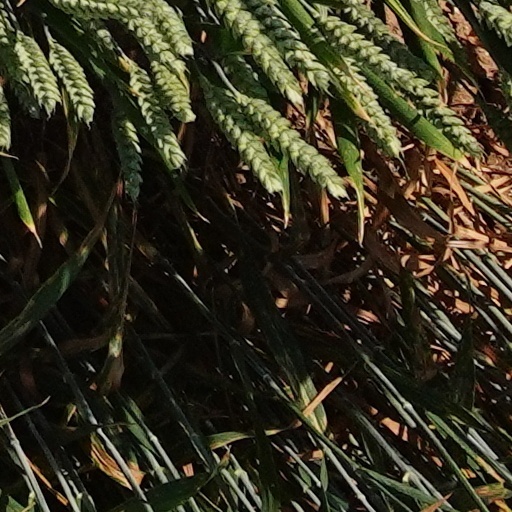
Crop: wheat